Belle Meade Apartments

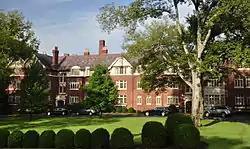
Belle Meade Apartments in 2014

The Belle Meade Apartments is a historic building in Belle Meade, Tennessee near Nashville.